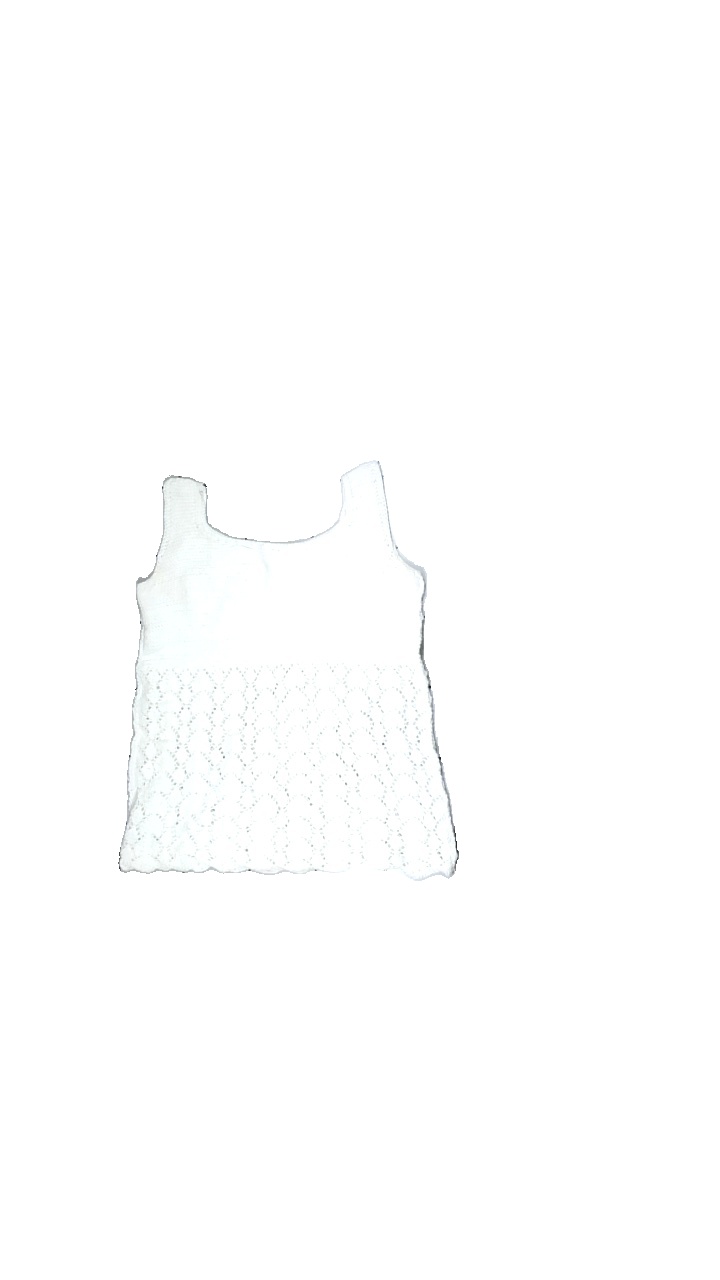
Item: Top (Ladies)
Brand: Missing
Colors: White
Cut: Regular
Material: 100% cotton
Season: All
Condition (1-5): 3
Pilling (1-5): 4
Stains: Major
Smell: Minor
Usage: Export
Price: <50